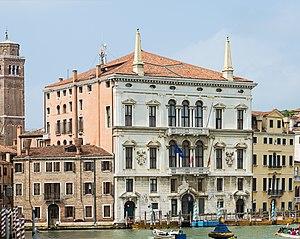
Le Grand Canal est la principale artère maritime qui traverse Venise, en Italie.
L'architecture de la Renaissance vénitienne commence un peu plus tard qu'à Florence, pas vraiment avant les années 1480. Tout au long de la période, elle fait surtout appel à des architectes provenant d'autres régions de l'Italie. La ville était très riche à cette époque et sujette aux incendies, de sorte que la plupart du temps, il y avait beaucoup de constructions et, au moins, les façades des bâtiments vénitiens étaient souvent particulièrement luxueusement ornées.
Balbi est le nom d'une famille patricienne de Venise.